Electrolite

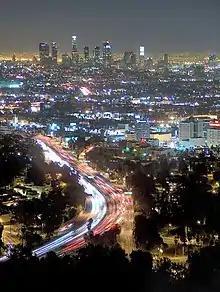
Los Angeles at night, as viewed from Mulholland Drive

The piano line for the song was originally written by Mills in his apartment before bringing it to the band. The lyrics were composed by Stipe about the two-year period he spent living in Santa Monica and the trips he would take to look down on Los Angeles from Mulholland Drive. During a performance in Atlanta in June 2008, Stipe mentioned that he had been inspired to write the song after the 1994 Northridge earthquake.